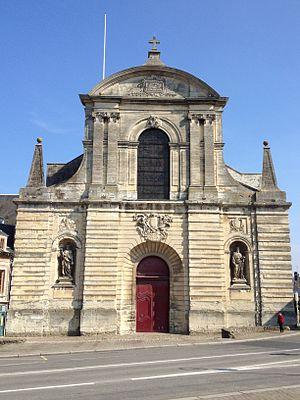
Façade occidentale de style classique (1748) de l'abbatiale.
L'abbaye de la Trinité de Fécamp est une abbaye bénédictine construite dans l'enceinte du château des ducs de Normandie située à Fécamp, dans le département de Seine-Maritime, en Normandie. De style gothique primitif avec quelques chapelles romanes, c'est aussi une nécropole ducale et un centre de pèlerinage du Précieux Sang. L'abbaye fait l’objet d’un classement au titre des monuments historiques par la liste de 1840.
Fécamp est une commune française située dans le département de la Seine-Maritime en région Normandie.